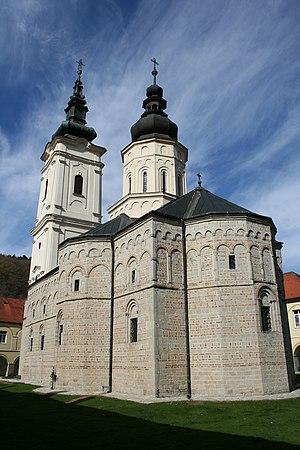
Le monastère de Jazak est un monastère orthodoxe serbe situé en Serbie dans la province autonome de Voïvodine, près du village de Jazak. Il est un des 16 monastères de la Fruška gora, dans la région de Syrmie. Il dépend de l'éparchie de Syrmie et figure sur la liste des monuments culturels d'importance exceptionnelle de la République de Serbie.
Cet article recense les monuments culturels du district de Syrmie en Serbie, dans la province autonome de Voïvodine.
L'éparchie de Syrmie est une éparchie, c'est-à-dire une circonscription de l'Église orthodoxe serbe. Elle se trouve au sud-ouest de la province de Voïvodine, en Serbie. Son siège se trouve à Sremski Karlovci. En 2006, elle est administrée par l'évêque Vasilije.